Jandhyala

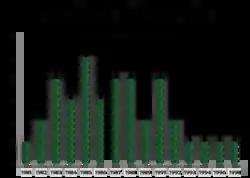
Filmography chart of the films directed per year by Jandhyala (click to expand)

Jandhyala earned the moniker "Hasya Brahma" for his exceptional contributions to comedy films. He is celebrated as the 'King of Comedy in Tollywood' by "The Hindu". His films, known for their clean entertainment and family-friendly content, established comedy as a significant genre in Telugu cinema. Before his influence, comedy often played a secondary role, with comedians typically relegated to sidekick positions. Jandhyala's success demonstrated that comedy could be a central, full-length subject in films. Among his acclaimed works, "Aha Naa Pellanta!" is regarded as one of the best comedy films in Telugu cinema.